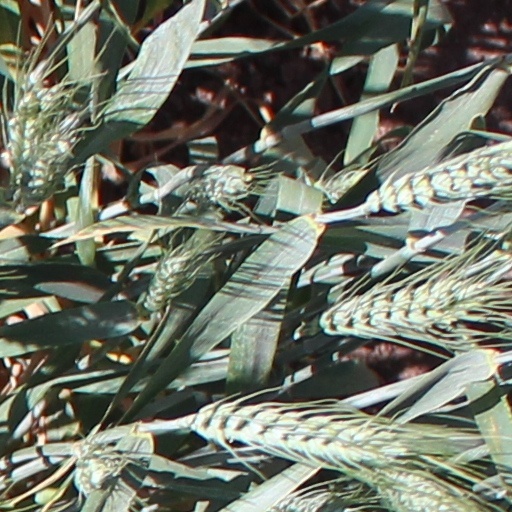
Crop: wheat